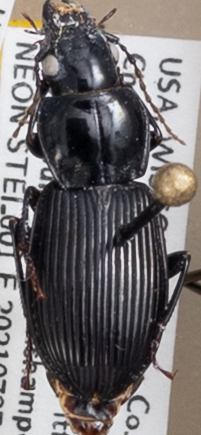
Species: Pterostichus novus
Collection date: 2021-07-27 04:00:00
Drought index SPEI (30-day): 0.312
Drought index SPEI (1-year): -0.128
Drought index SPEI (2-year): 1.13